Ernesto Lecuona

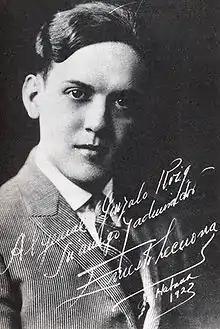
Ernesto Lecuona: dedicated to Gonzalo Roig

He first traveled to Spain in 1924 on a concert tour with violinist Marta de la Torre; his successful piano recitals in 1927 and 1928 at the Salle Pleyel in Paris coincided with a rise in interest in Cuban music. His popularity brought him to concert halls in Buenos Aires, Rio de Janeiro, and Lima in South America, as well as Paris, Nice, Barcelona, Madrid, and London in Europe, followed by more engagements in New York.